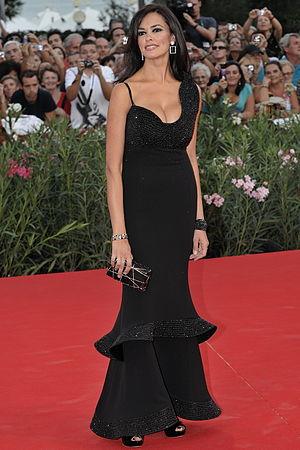
66ème Festival du Cinéma de Venise (Mostra), 11ème jour (12/09/2009) Tapis rouge pour la soirée de cloture du Festival de Venise 2009
Une robe de soirée est une longue robe tombante normalement portée pour des événements formels. Les robes de soirées sont généralement faites de tissus luxueux comme la mousseline, le velours, le satin, etc. La soie est aussi très populaire pour les robes de soirée. On distingue parfois la robe de bal, comportant toujours une jupe et un corsage ajusté, de la robe de soirée, pouvant avoir n'importe quelle silhouette : fourreau, sirène ou trompette, et pouvant être large ou ajustée.